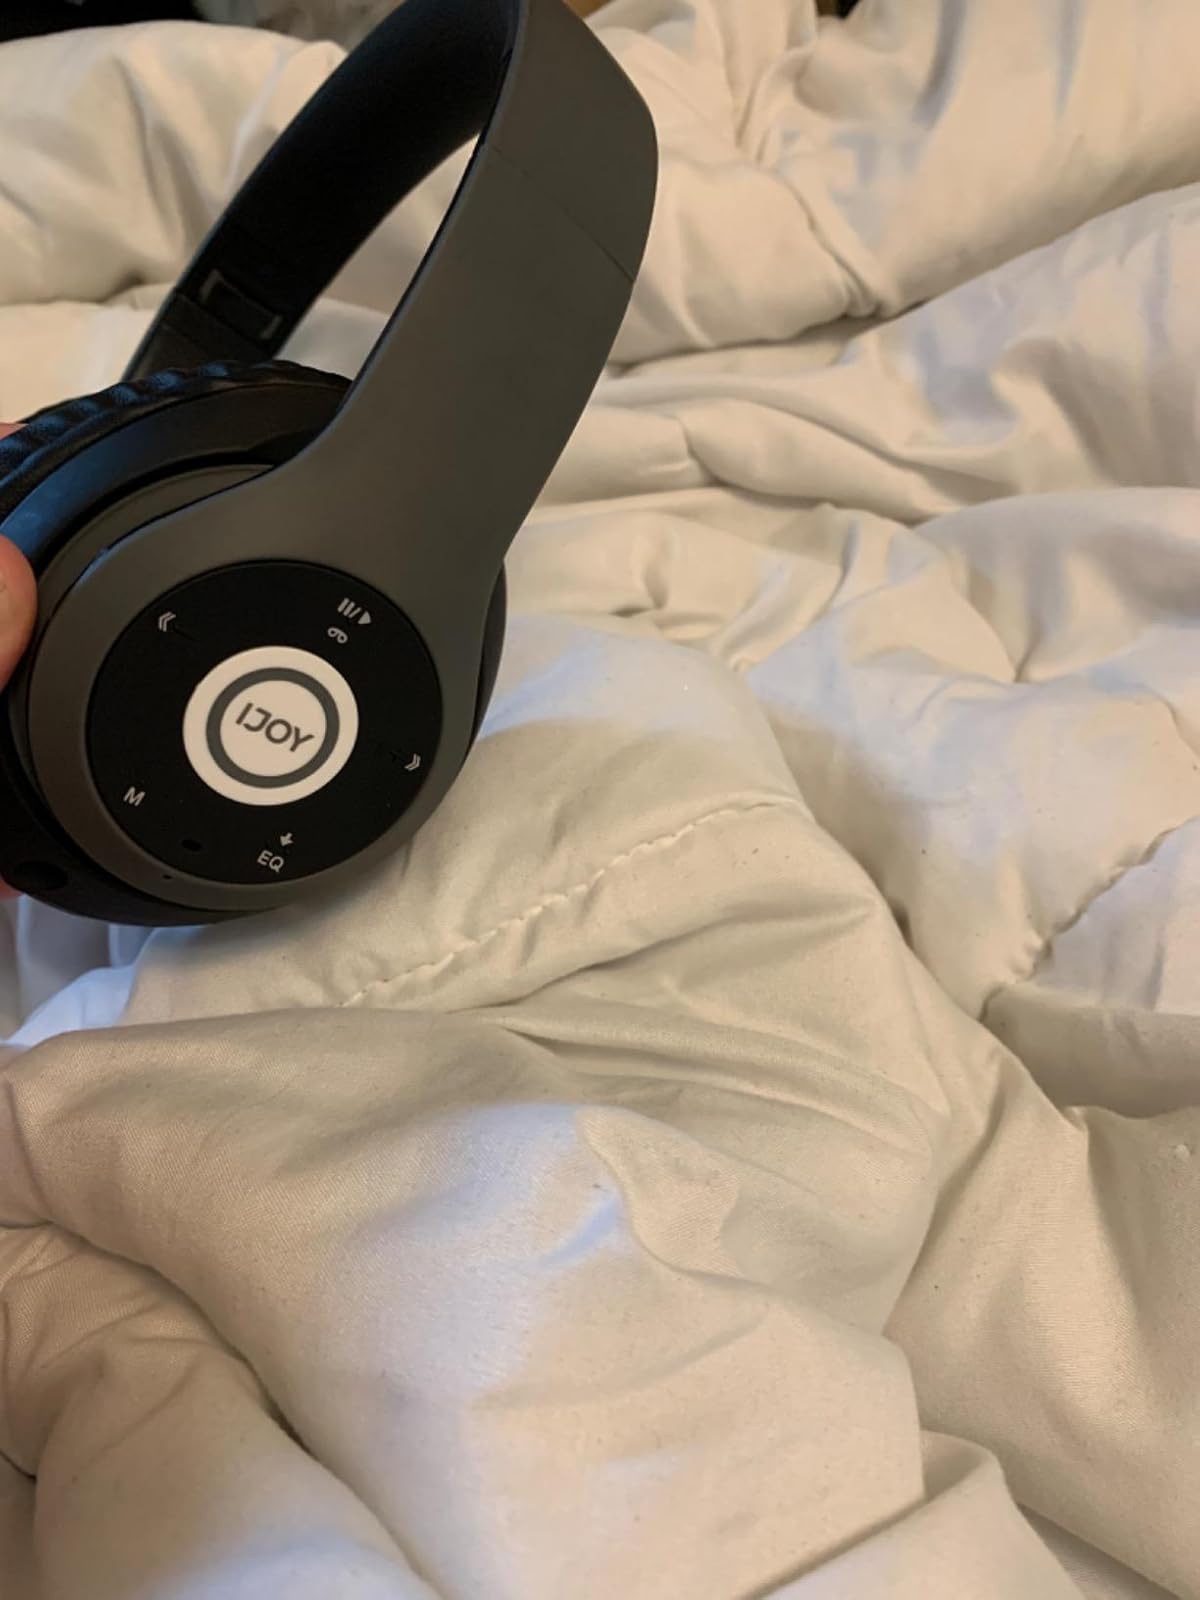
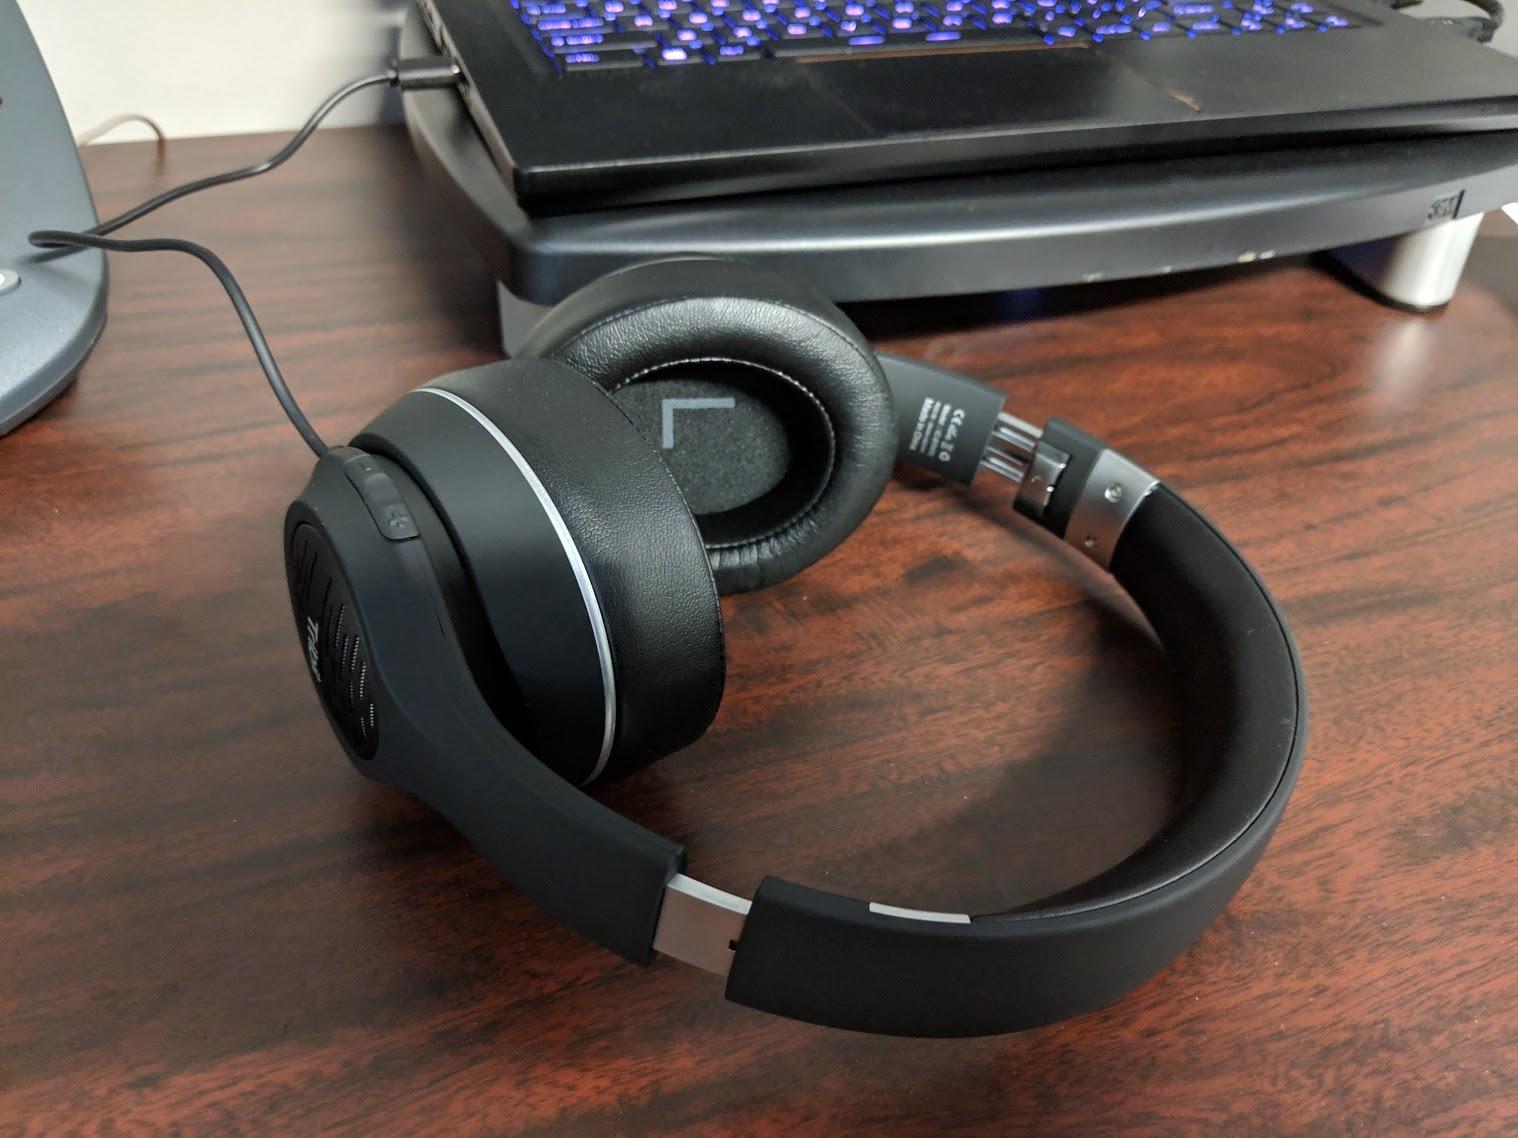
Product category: headphones
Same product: no